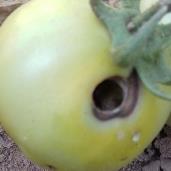
Crop: Tomato
Condition: helicoverpa-armigera-p